Nurulislam Arkallayev

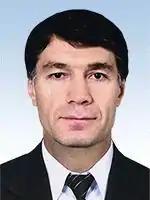
Nurulislam Hadzhyyevych Arkallayev

Nurulislam Hadzhyyevych Arkallayev is the People's Deputy of Ukraine, a member of the Party of Regions.